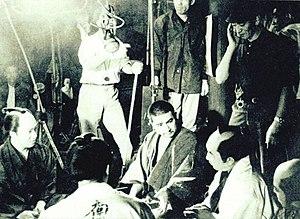
Kenji Misumi né le 2 mars 1921 à Kyoto et mort le 24 septembre 1975 est un réalisateur japonais.